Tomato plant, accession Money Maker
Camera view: bottom (45 deg); turntable rotation: 150 degrees
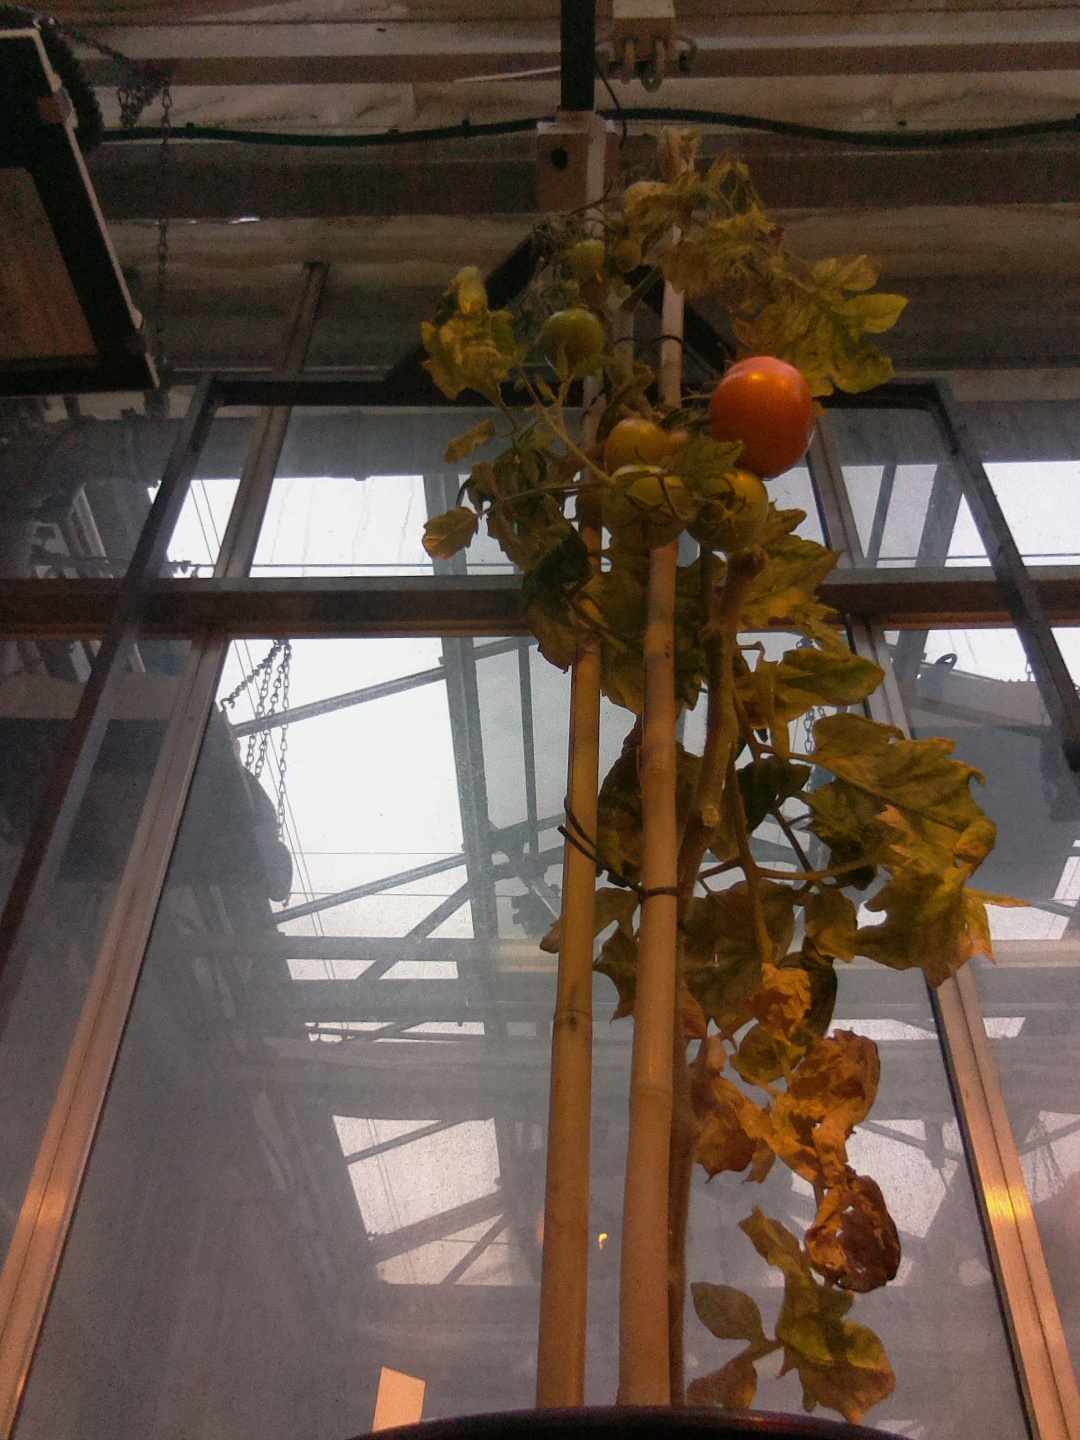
BBCH growth stage 82: 20%-30% of fruits show typical fully ripe color